Martin Nag

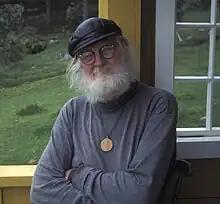

Martin Gunnar Nag (30 July 1927 – 2 May 2015) was a Norwegian literary historian, literary critic, poet, essayist, translator and biographer. He was born in Stavanger.